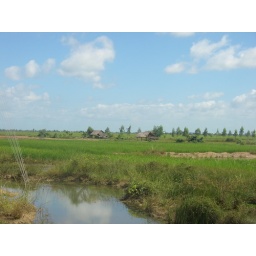
Rice fields against a blue sky